Lycosa tarantula

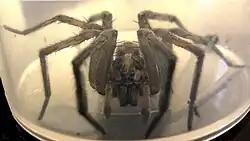
Frontal view of "Lycosa tarantula"

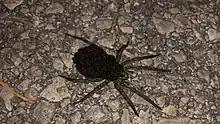

Lycosa tarantula is the species originally known as the tarantula, a name that nowadays in English commonly refers to spiders in another family entirely, the Theraphosidae. It now may be better called the tarantula wolf spider, being in the wolf spider family, the Lycosidae. "L. tarantula" is a large species found in southern Europe, especially in the Apulia region of Italy and near the city of Taranto, from which it gets its name.